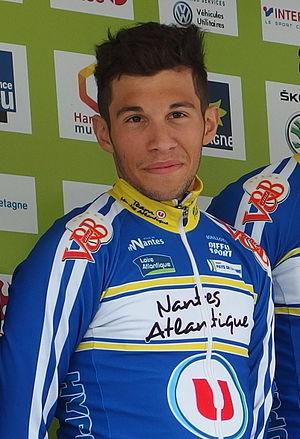
Tour de Bretagne 2015 - Présentation des équipes au départ de la troisième étape à Baud - Équipe UC Nantes Atlantique Depicted person&#58
La saison 2015 de l'équipe de France espoirs de cyclisme sur route comprend également la Polynormande et le Tour du Doubs faits sous l'appellation Équipe nationale de France amateurs. L'équipe est dirigée par Pierre-Yves Chatelon. Julien Thollet, qui dirige l'équipe de France juniors, prend en charge l'équipe lors des championnats d'Europe sur route de Tartu en Estonie.
Thibault Ferasse est un coureur cycliste français, membre de l'équipe Natura4Ever-Roubaix-Lille Métropole.